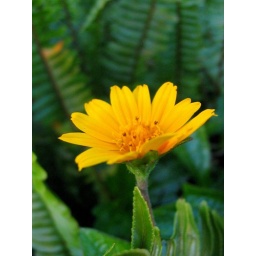
yellow flower in ferns